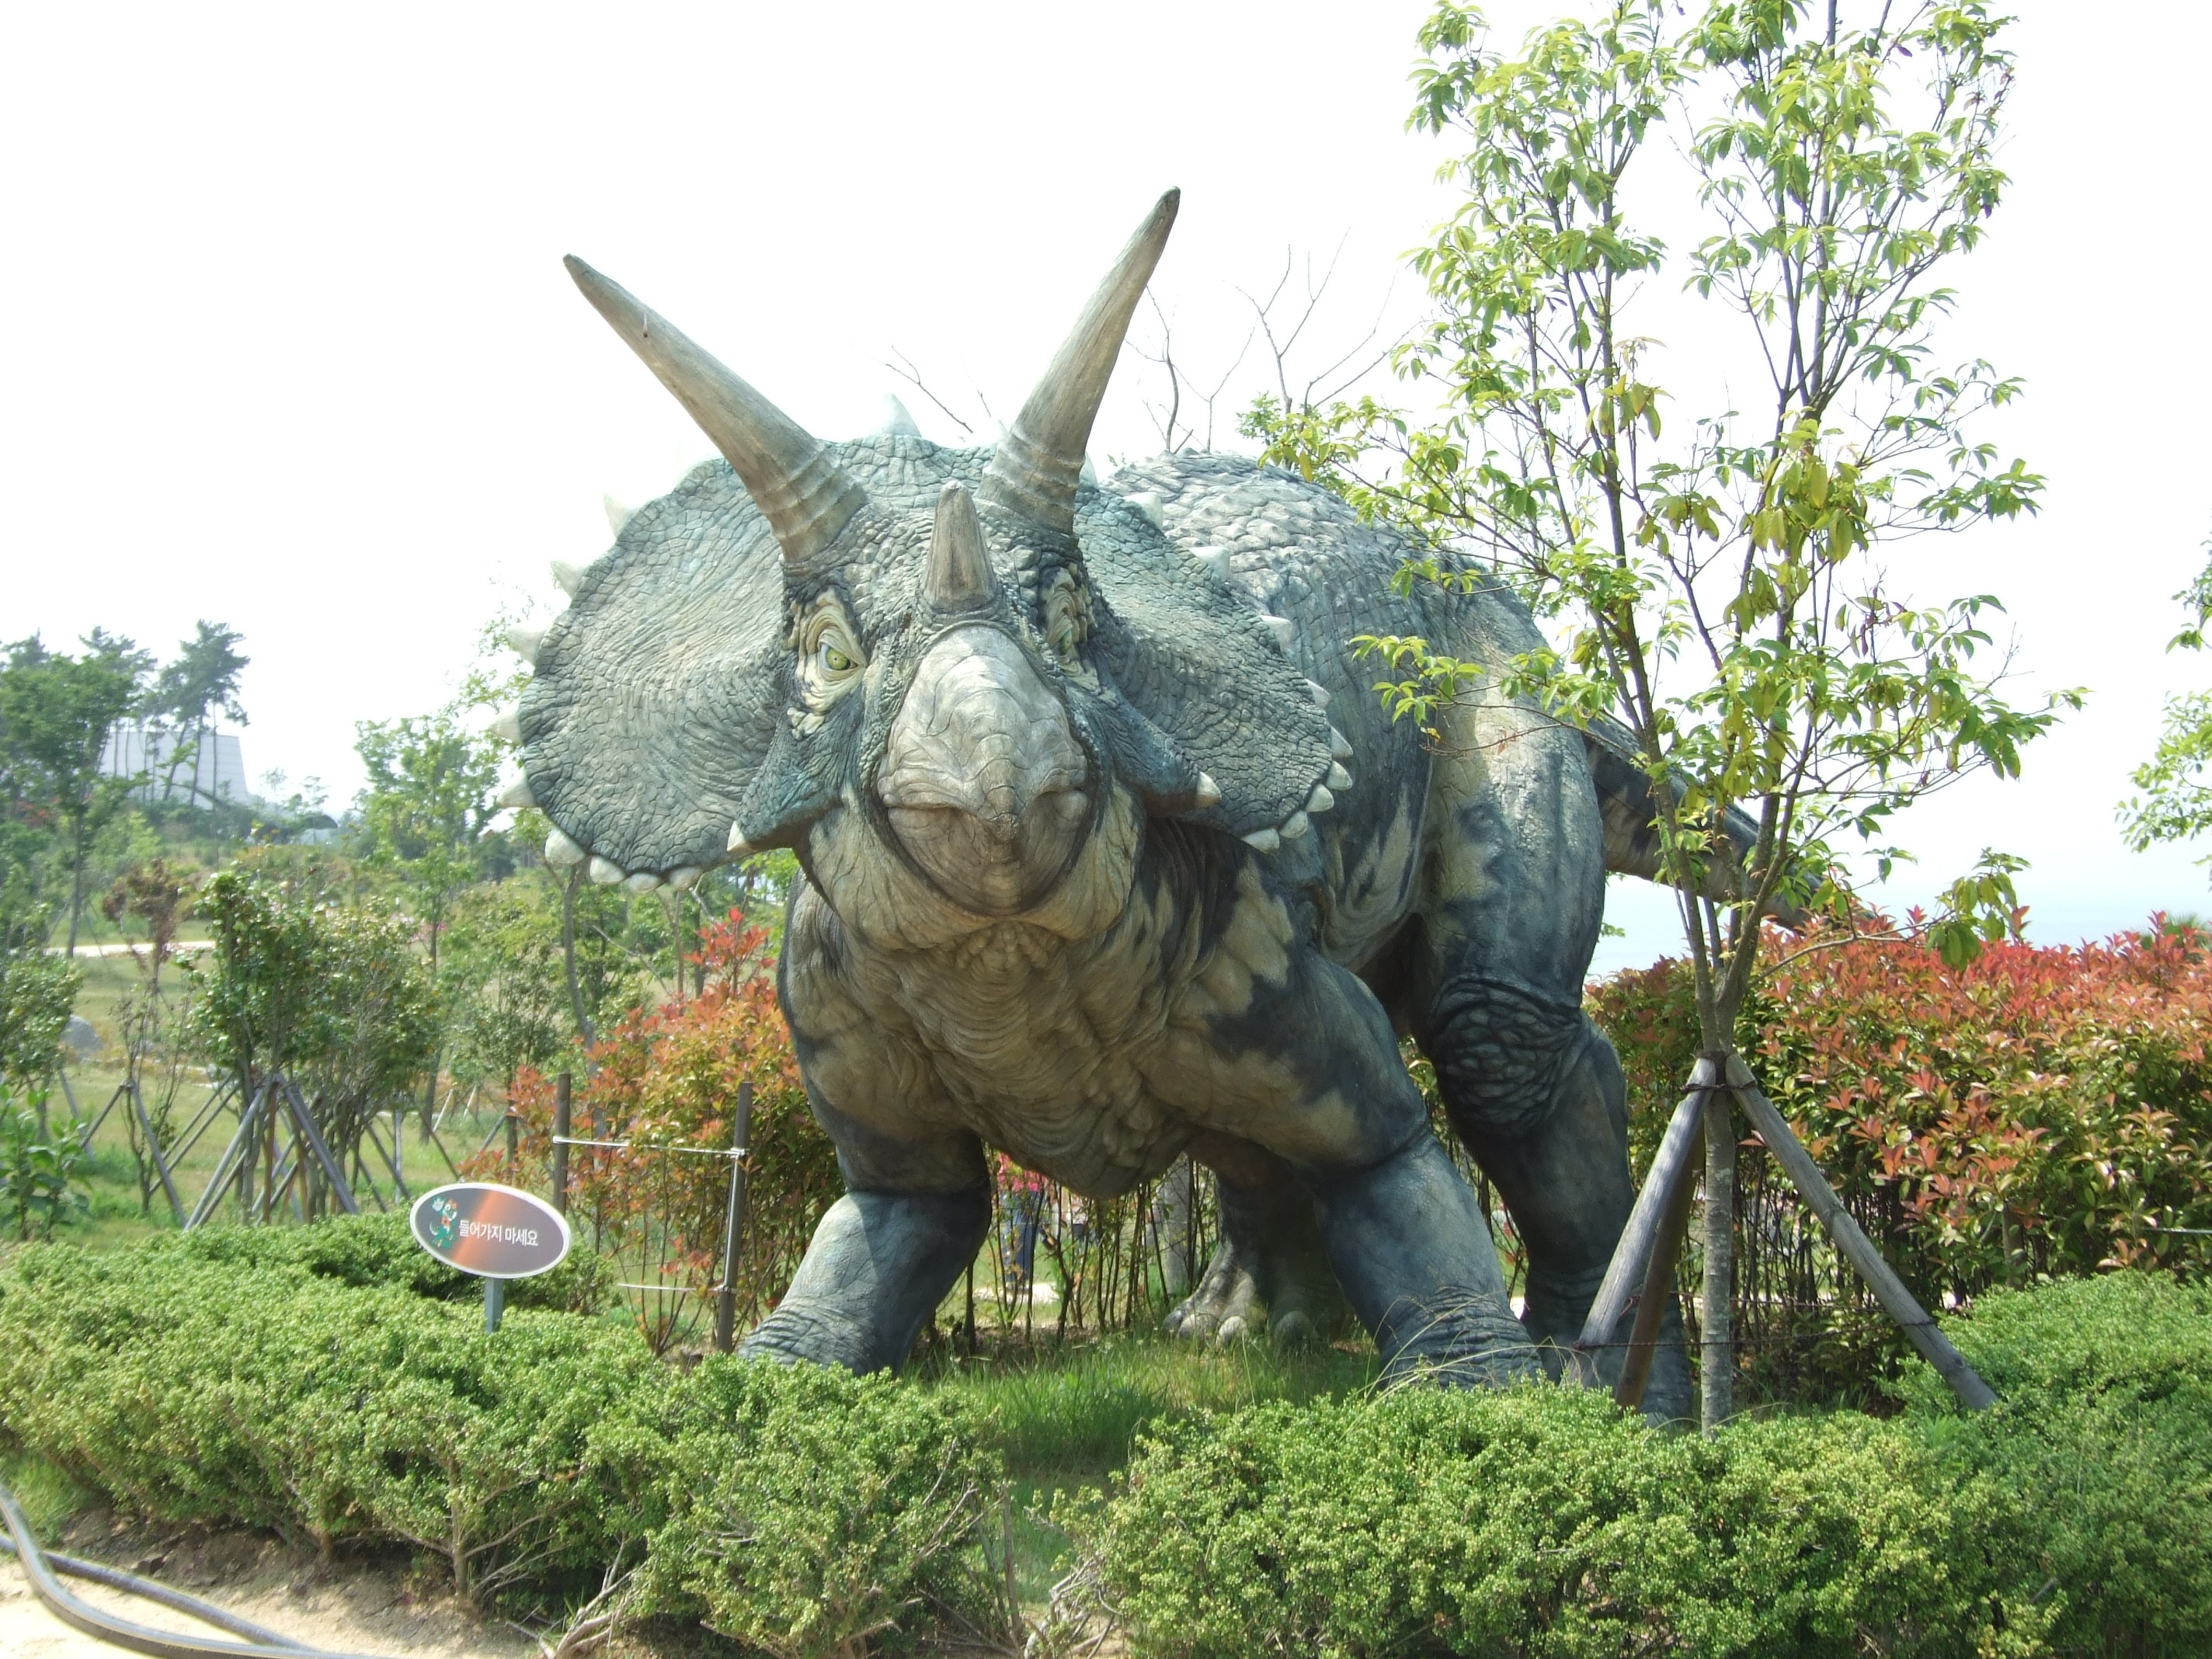
monument, statue, jungle, sculpture, dinosaur, herbivorous, tyrannosaurus, dinosaurs, dinosaur museum